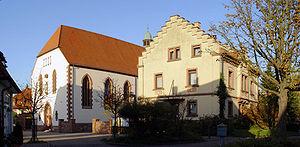
Durmersheim est une commune de 26,15 km² dans le Bade-Wurtemberg, entre Karlsruhe et Rastatt.